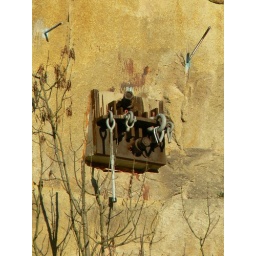
These hooks still remain in the wall of the quarry and were used to raise and transport rocks across the quarry.